River Lavant, West Sussex

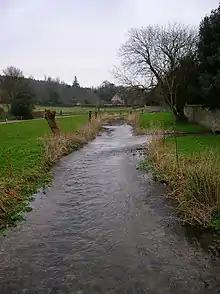
Lavant passing by West Dean estate, February 2007

The river continues east to Singleton, then curves southwards remaining a little to the east of the A286 road past West Dean and Mid-Lavant and through to East Lavant. The Lavant continues through farmland towards the former site of Westhampnett Mill, passing Summersdale and Graylingwell to the west and Goodwood airfield and racing circuit to the east. Near to site of the former mill, which is now the top end of "The Barn" retail park, the Lavant bifurcates, the eastern distributary taking a clockwise course to come in on the north side of the A285, the western distributary heading to join the other where Church Road meets Westhampnett Road. The meeting is now immediately after culverts constructed under Abel Smith Way, completed 2020.